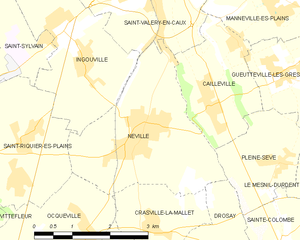
Carte des communes françaises Néville